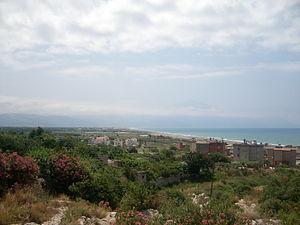
Samandağ aussi appelé Saint-Siméon est une municipalité de la province de Hatay, dans le sud de la Turquie, près de la Syrie, à l'embouchure du fleuve Oronte, à 25 kilomètres de la ville d'Antioche. Elle est le chef-lieu du district homonyme, qui compte 106.754 habitants pour une superficie de 446 km².